E-Arsenal

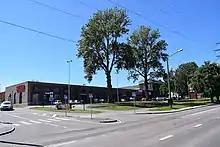
Arsenal Centre, Erika Street 14.

A shopping center, (Estonian: Arsenali Keskus), was opened in Põhja-Tallinn on Erika Street in 2016, in the former Arsenal building.